Wycombe Village Historic District

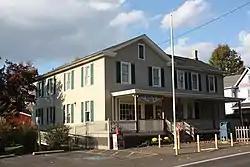
Wycombe Post Office. October 2012.

The Wycombe Village Historic District is a national historic district that is located in Wycombe, Buckingham Township and Wrightstown Township, Bucks County, Pennsylvania.